Sleeping Bear Dunes National Lakeshore

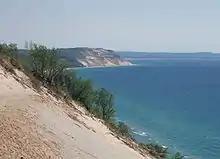
Looking south from Sleeping Bear Bluff toward Empire Bluff

The Sleeping Bear Dunes National Lakeshore protects of the shoreline of Lake Michigan. Much of this area is located on the Leelanau Peninsula, a large peninsula in the northwest of Michigan's Lower Peninsula. The park is located about west of Traverse City, the largest city in Northern Michigan.